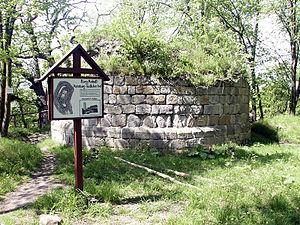
La principauté d'Anhalt était un des États du Saint-Empire romain, situé en Allemagne centrale. Elle est levée par la maison d'Anhalt sur le territoire de l'ancien duché ethnique de Saxe en 1212, puis elle se divisa en une pluralité de petits États. En 1806, Napoléon Iᵉʳ éleva les États d'Anhalt-Bernbourg, Anhalt-Dessau et Anhalt-Köthen en duchés qui sont devenus membres de la Confédération du Rhin, puis de la Confédération germanique.